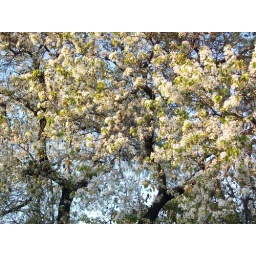
I love this tree near my office - this is around 5pm with the sun setting behind me.